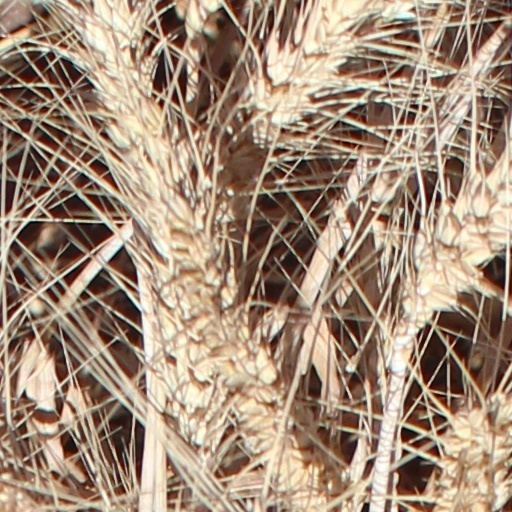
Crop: wheat